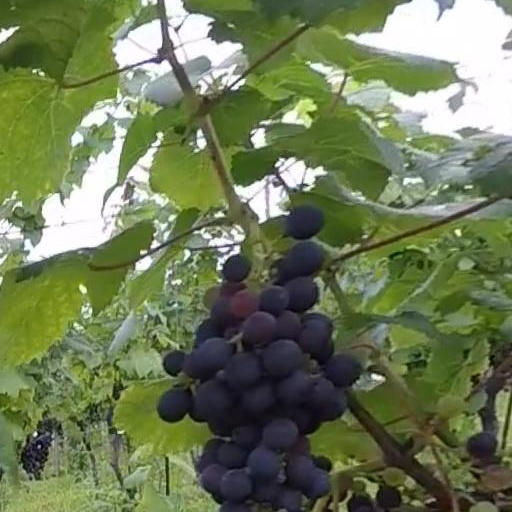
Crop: grape